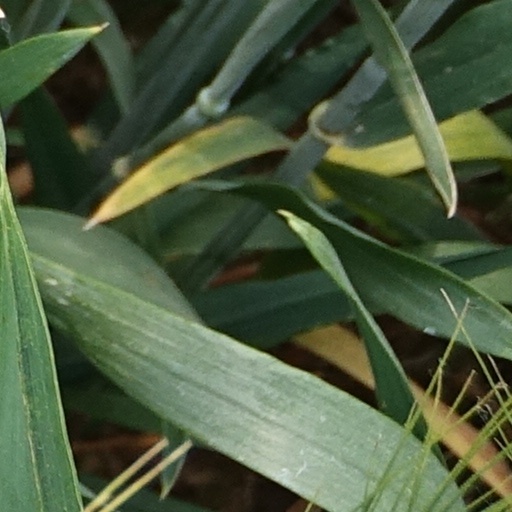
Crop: wheat